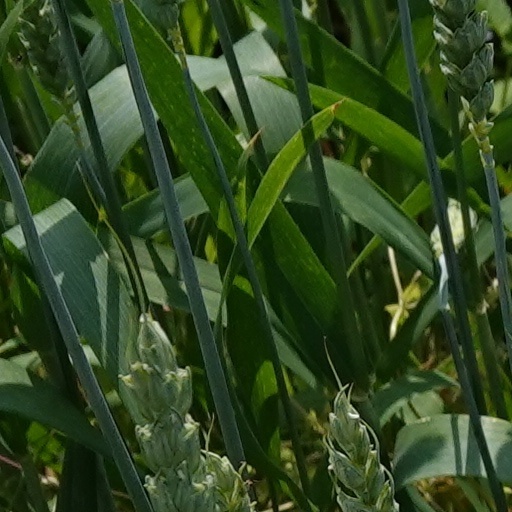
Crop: wheat